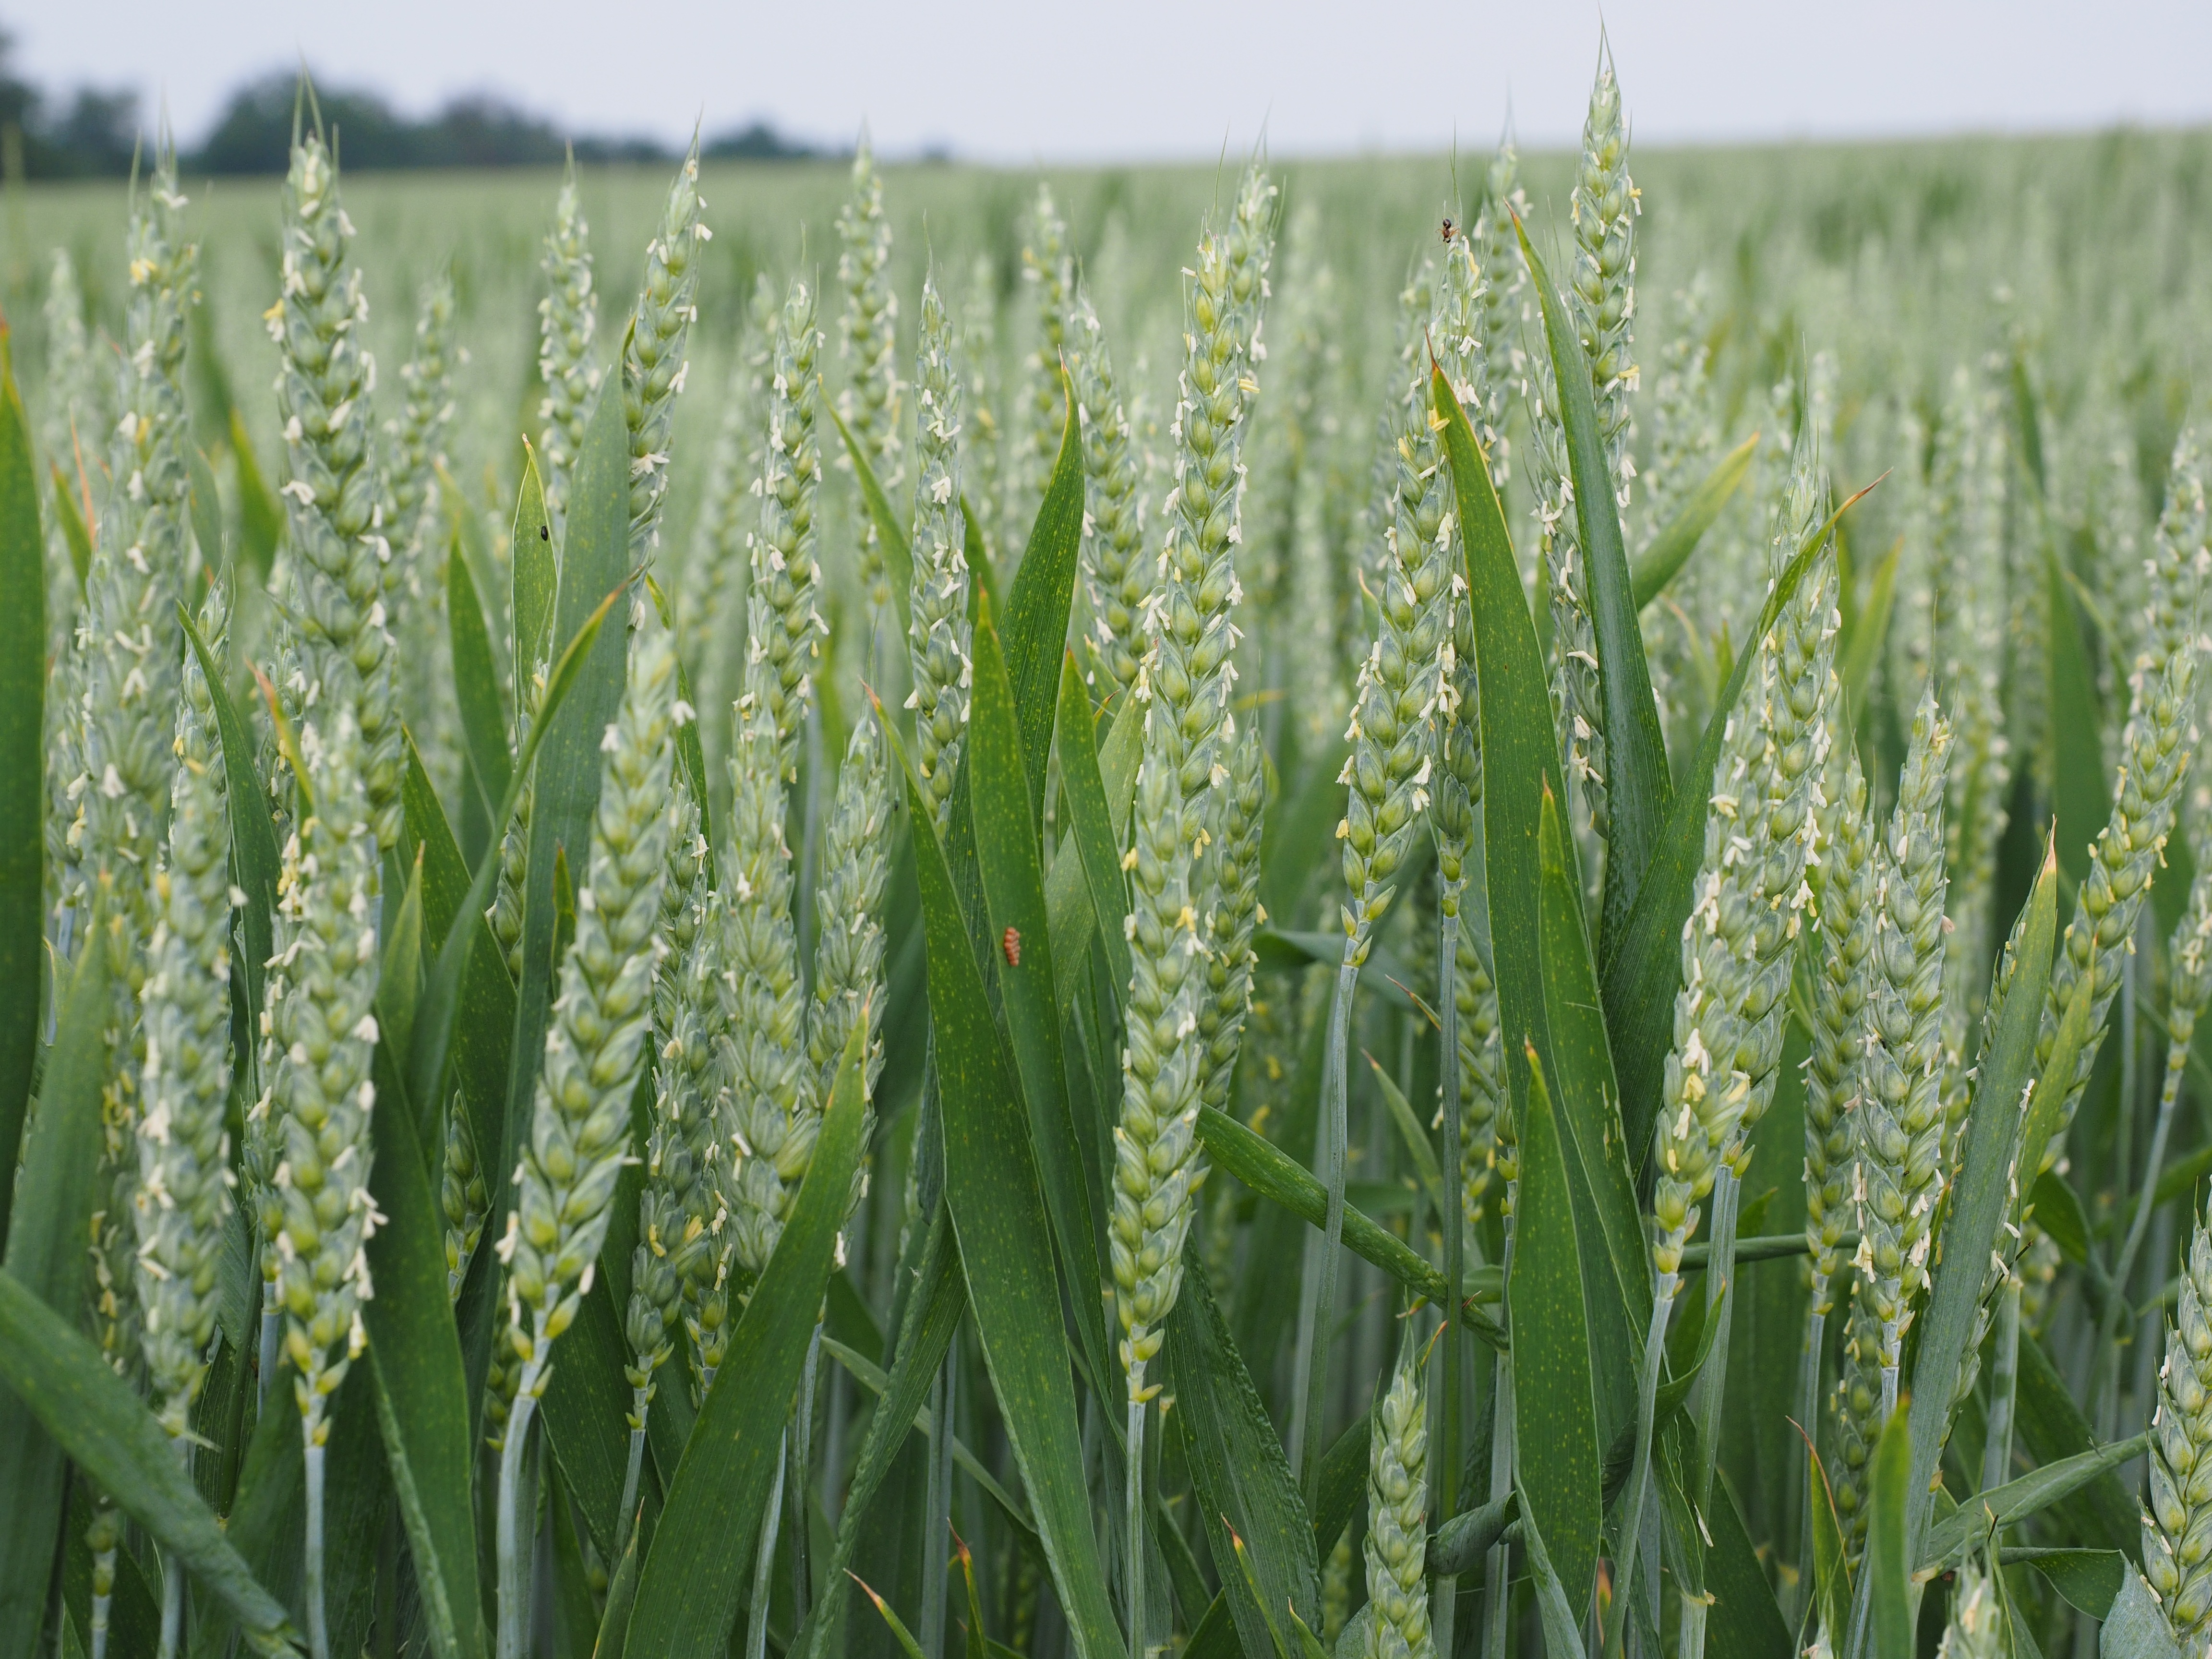
grass, growth, plant, field, meadow, wheat, grain, prairie, flower, summer, food, green, crop, ear, agriculture, spike, cereal, cultivation, wheat field, grassland, rye, cornfield, cereals, poaceae, triticum, licorice, corn ear, flowering plant, halm, agricultural economics, commodity, wheat spike, triticale, ear of corn, getreideanbau, hordeum, triticum aestivum, sweet grass, grass family, plant stem, land plant, hierochloe, phragmites, food grain